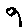
Label: 9